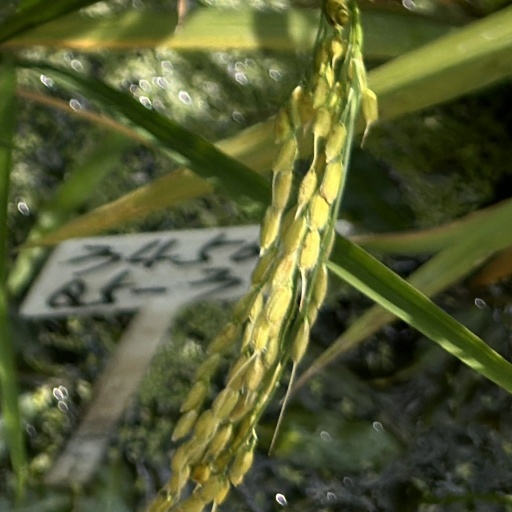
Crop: rice